Falcon 4.0

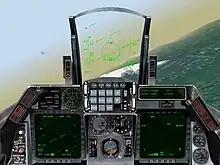
Cockpit view

"Falcon 4.0"'s gameplay parallels actual fighter pilot combat operations. First, over 30 training scenarios acquaint the player with F-16 maneuvering, avionics operation, and various USAF protocols. After training, the player may start the primary gameplay mode in the campaign, which simulates participation in a modern war. Alternatively, the player may engage in dogfight mode, which provides an individual air engagement without any continuous context, or create what are effectively miniature campaigns, known as "Tactical Engagements".